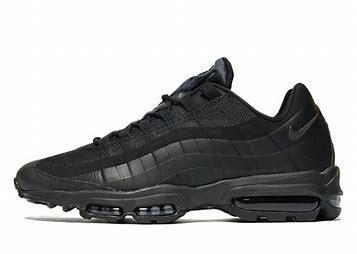
Brand: Nike
Model: Air Max 95 Essential